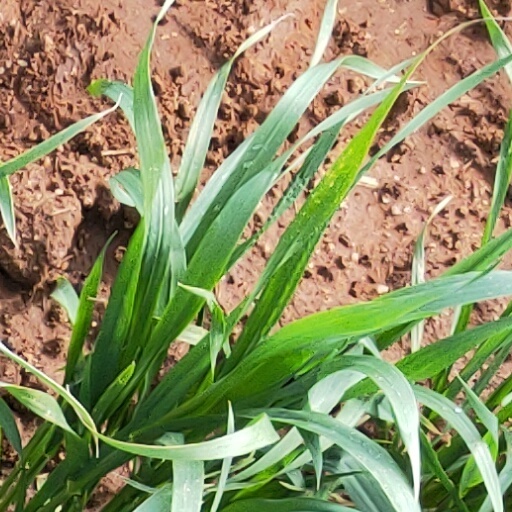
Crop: wheat